Moskovia Airlines Flight 9675

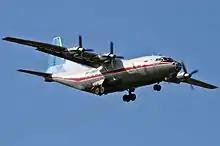
RA-12957, the aircraft involved in the accident

On 26 May 2008, Moskovia Airlines Flight 9675, a Moskovia Airlines An-12 cargo aircraft crashed near Chelyabinsk, Russia. After taking off for a flight to Perm, it turned back due to a fire on board and crashed from the airport, killing all nine crew members.